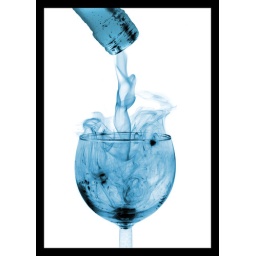
re-edit of &amp;quot;smoke in a glass (4) redone&amp;quot; in blue for the new bathroom